Henry Bourchier, 1st Earl of Essex

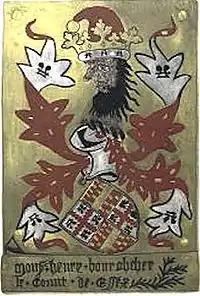
Garter stall plate of Henry Bourchier, 1st Earl of Essex, 2nd Count of Eu (1404-1483), nominated as a Knight of the Garter in 1452. St George's Chapel, Windsor Castle. Inscribed below: "Mons. Henry Bourcheher le Count de Essex". Arms: Quarterly 1st & 4th: Bourchier; 2nd & 3rd: "Gules billety or a fess of the last" (sometimes "a fess argent") (Louvain, feudal barons of Little Easton, Essex, for the mother of the 1st Count of Eu, Eleanor de Louvain (d.1397)). Crest: "A man's (Moor's) head in profile proper ducally crowned or with a pointed cap gules" The Bourchier bougets appear on the mantling

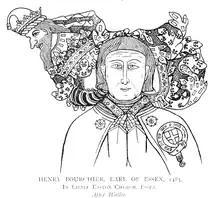
Henry Bourchier, 1st Earl of Essex

Henry Bourchier, 5th Baron Bourchier, 2nd Count of Eu, 1st Viscount Bourchier, 1st Earl of Essex ( – 4 April 1483), was the eldest son of William Bourchier, 1st Count of Eu, and Anne of Gloucester. On his mother's side, he was a great-grandson of Edward III of England.